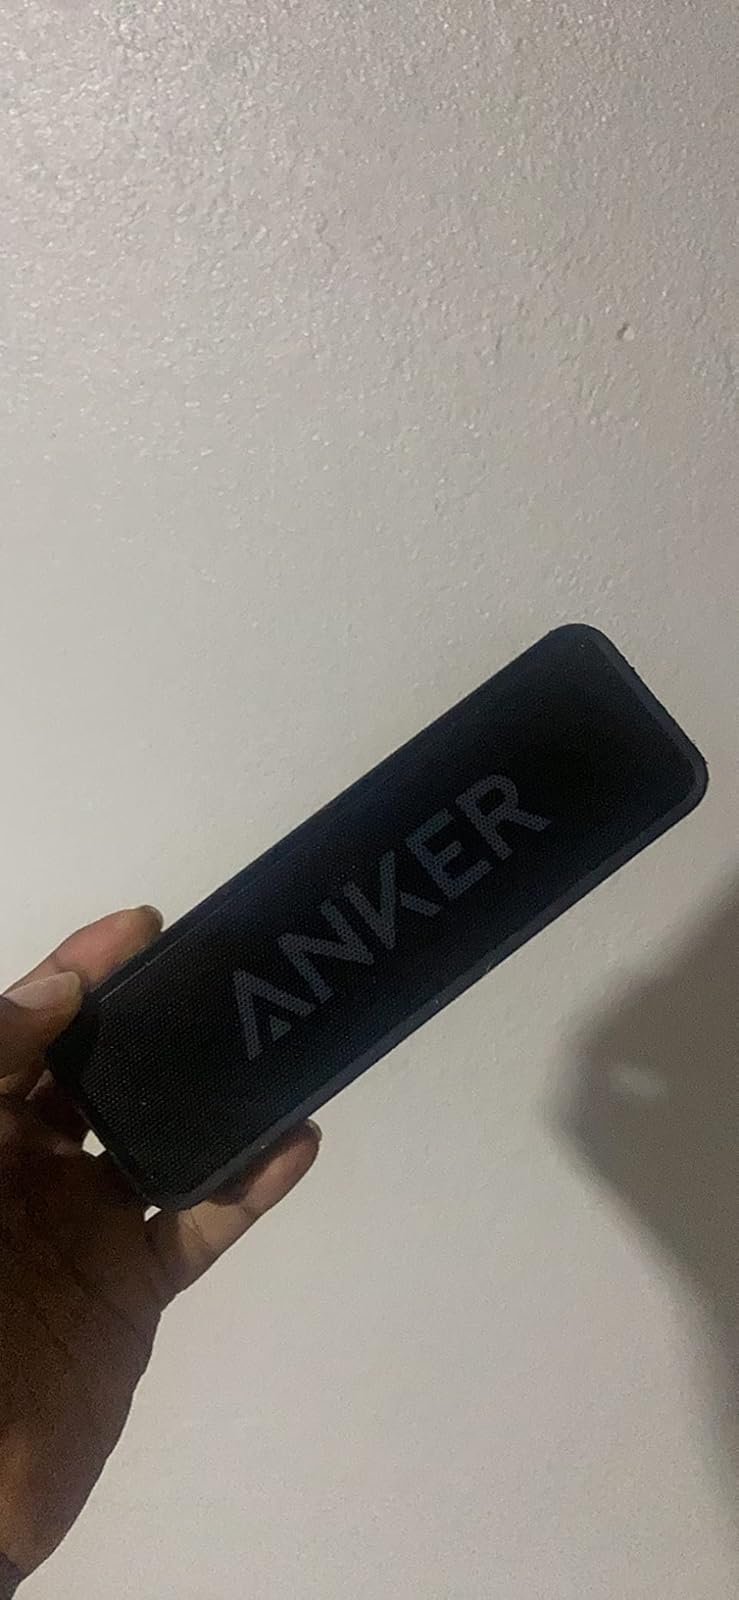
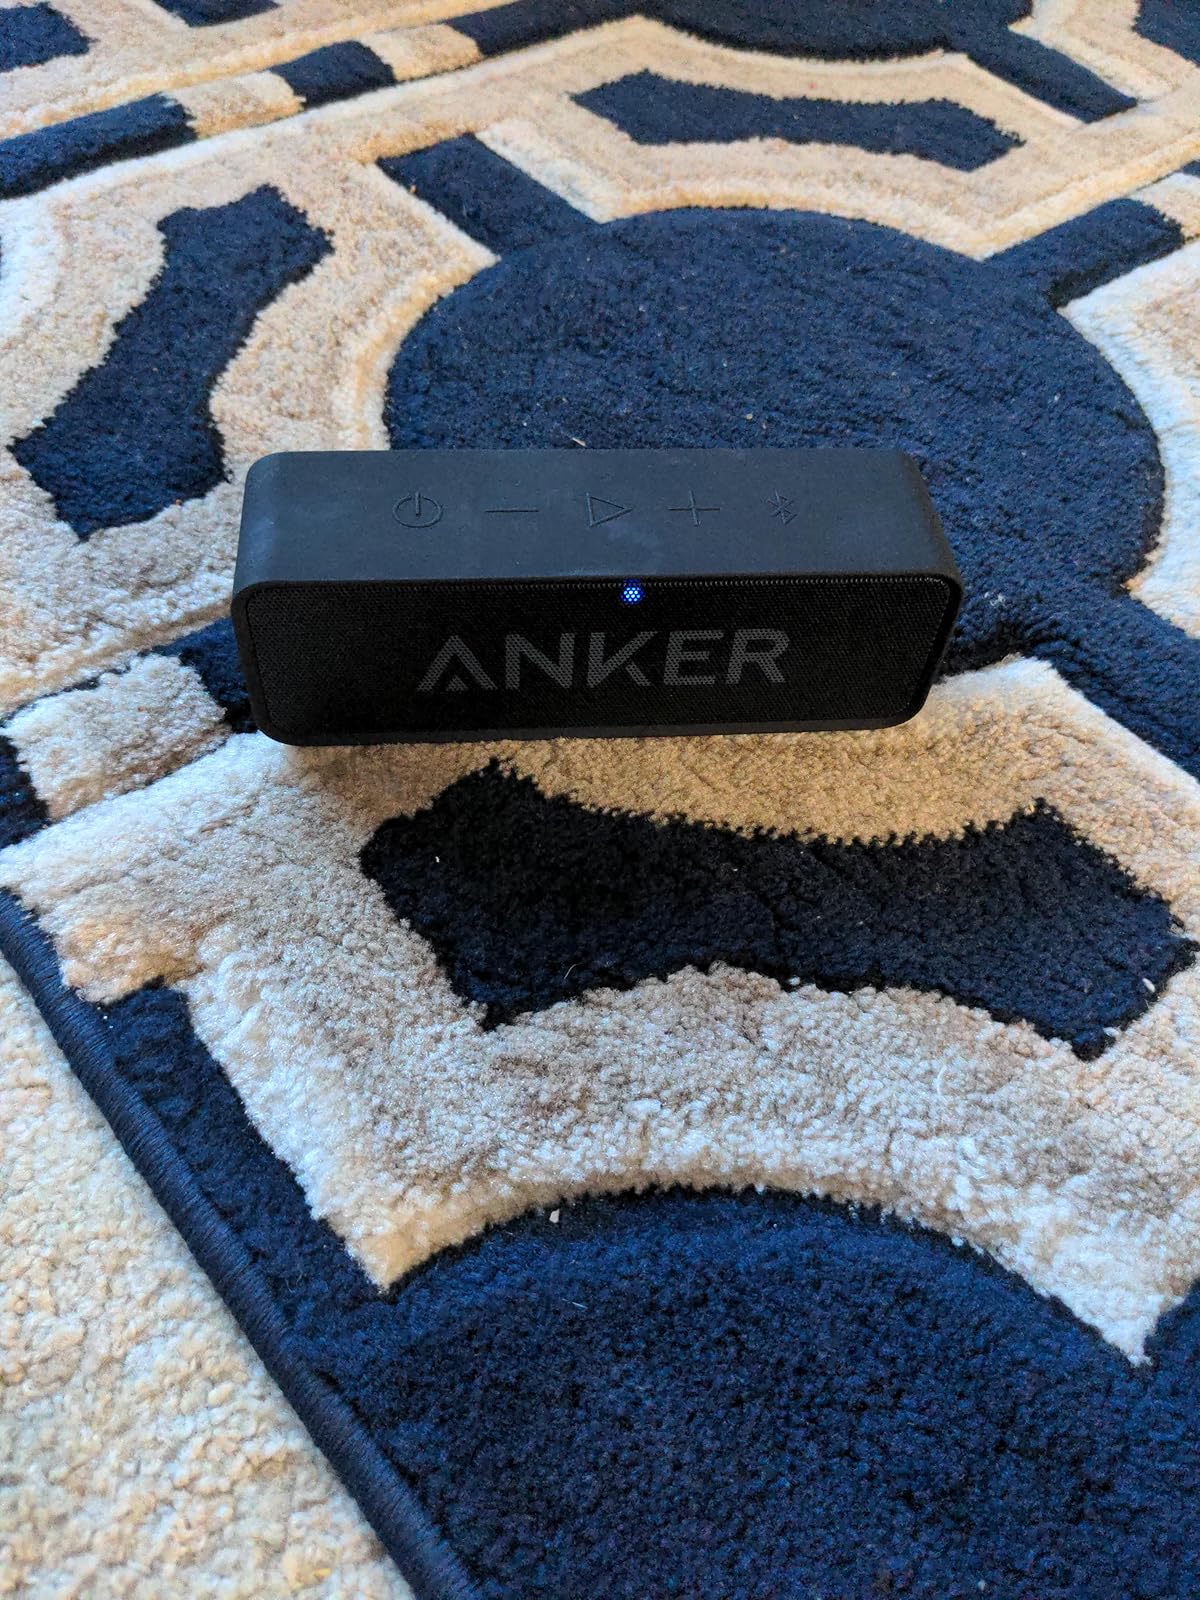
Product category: speaker
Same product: yes